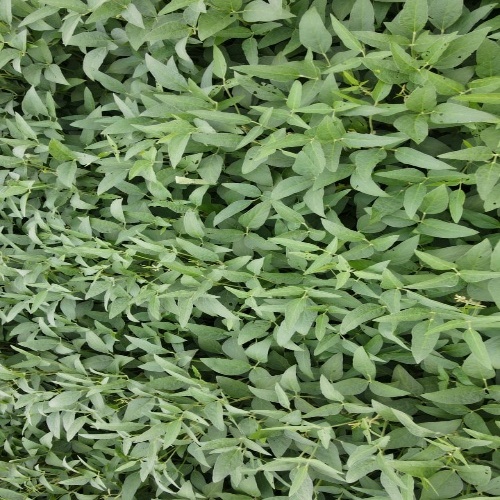
Label: Diabrotica_speciosa